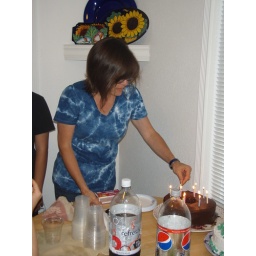
9/18 - Lighting the candles. You can just barely see the peppermint white cake in the lower right corner of the picture.